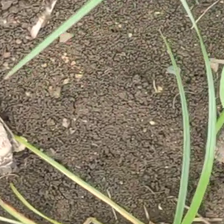
Weed species: Lavhala_(Cyperus_Rotundus)